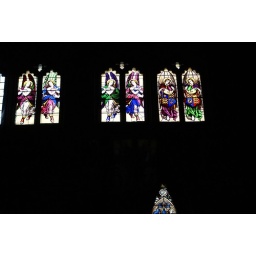
More stained glass windows in St. mary's